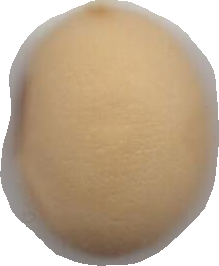
Variety: Anjasmoro